Louis de Buade de Frontenac

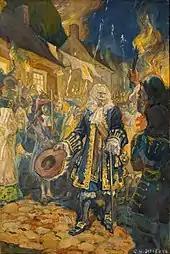
Reception for Frontenac's return to Quebec in October 1689

His service seems to have been continuous until the conclusion of the Peace of Westphalia in 1648, when he returned to his father's house in Paris and married, without the consent of her parents, Anne de la Grange-Trianon in October 1648. Frontenac courted her because she was set to inherit a large sum of money from her deceased mother and her father upon his death. Anne de la Grange-Trianon's father had remarried and had a second child to ensure that his fortune would not go to his daughter and the son-in-law that he disapproved of. Therefore, when Frontenac's father-in-law died, Frontenac did not receive the money he was hoping for as his wife's father left his fortune to his new wife. The marriage was not a happy one, and after the birth of a son incompatibility of temper led to a separation, the count retiring to his estate on the Indre, where by an extravagant course of living, he became hopelessly in debt. Little is known of his career for the next fifteen years beyond the fact that he held a high position at court, but in 1669, when France sent a contingent to assist the Venetians in the defense of Crete against the Ottomans, Frontenac was placed in command of the troops on the recommendation of Turenne. In that expedition he won military glory, but his fortune was not improved.